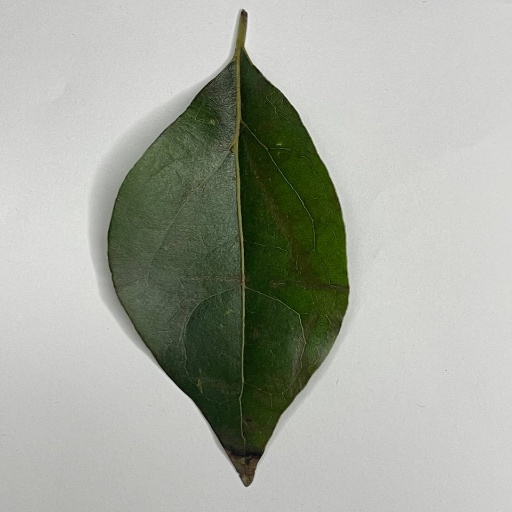
Species: Camphor
Leaf condition: Healthy Leaf